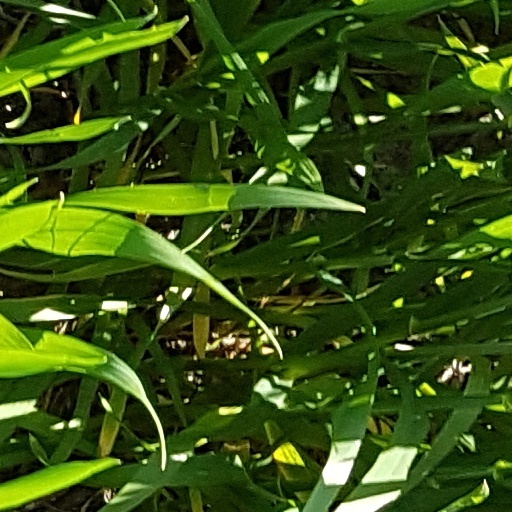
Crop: wheat